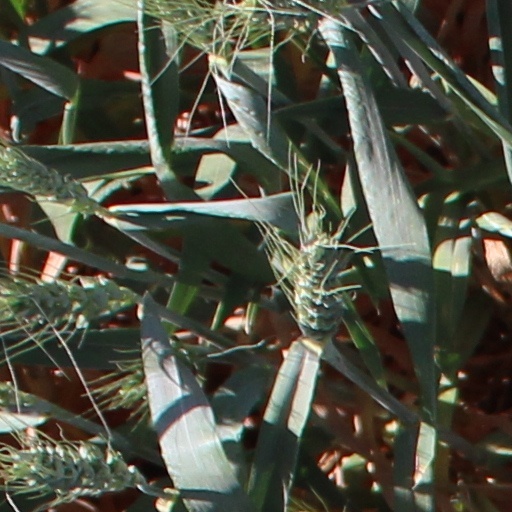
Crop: wheat